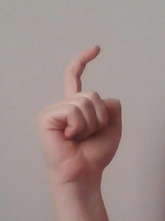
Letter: ra